Ziegler House (Syracuse, New York)

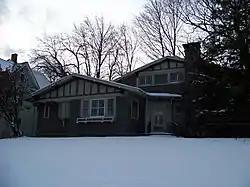

The Ziegler House, also known as Ziegler Residence, is a -story house located in Syracuse, New York. Designed by architect Ward Wellington Ward, it was built in 1915 and was listed on the National Register of Historic Places in 1997, along with other Ward Wellington Ward-designed homes. The property includes a garage, also designed by Ward, which included a turntable in which vehicles would not need to be backed out of the driveway. The turntable is not functional.